Baatarsükhiin Chinzorig

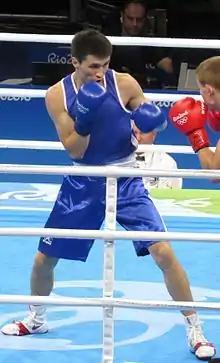
Baatarsükh Chinzorig at the 2016 Olympics

Baatarsükhiin Chinzorig (born 21 September 1991) is a Mongolian amateur boxer. He competes in the light welterweight division in international tournaments. Chinzorig has won medals in the Asian Games and Asian Boxing Champions, winning won gold in the 2021 Asian Amateur Boxing Championships. Chinzorig competed in the light welterweight event at the 2016 Summer Olympics, but was eliminated in the second bout.